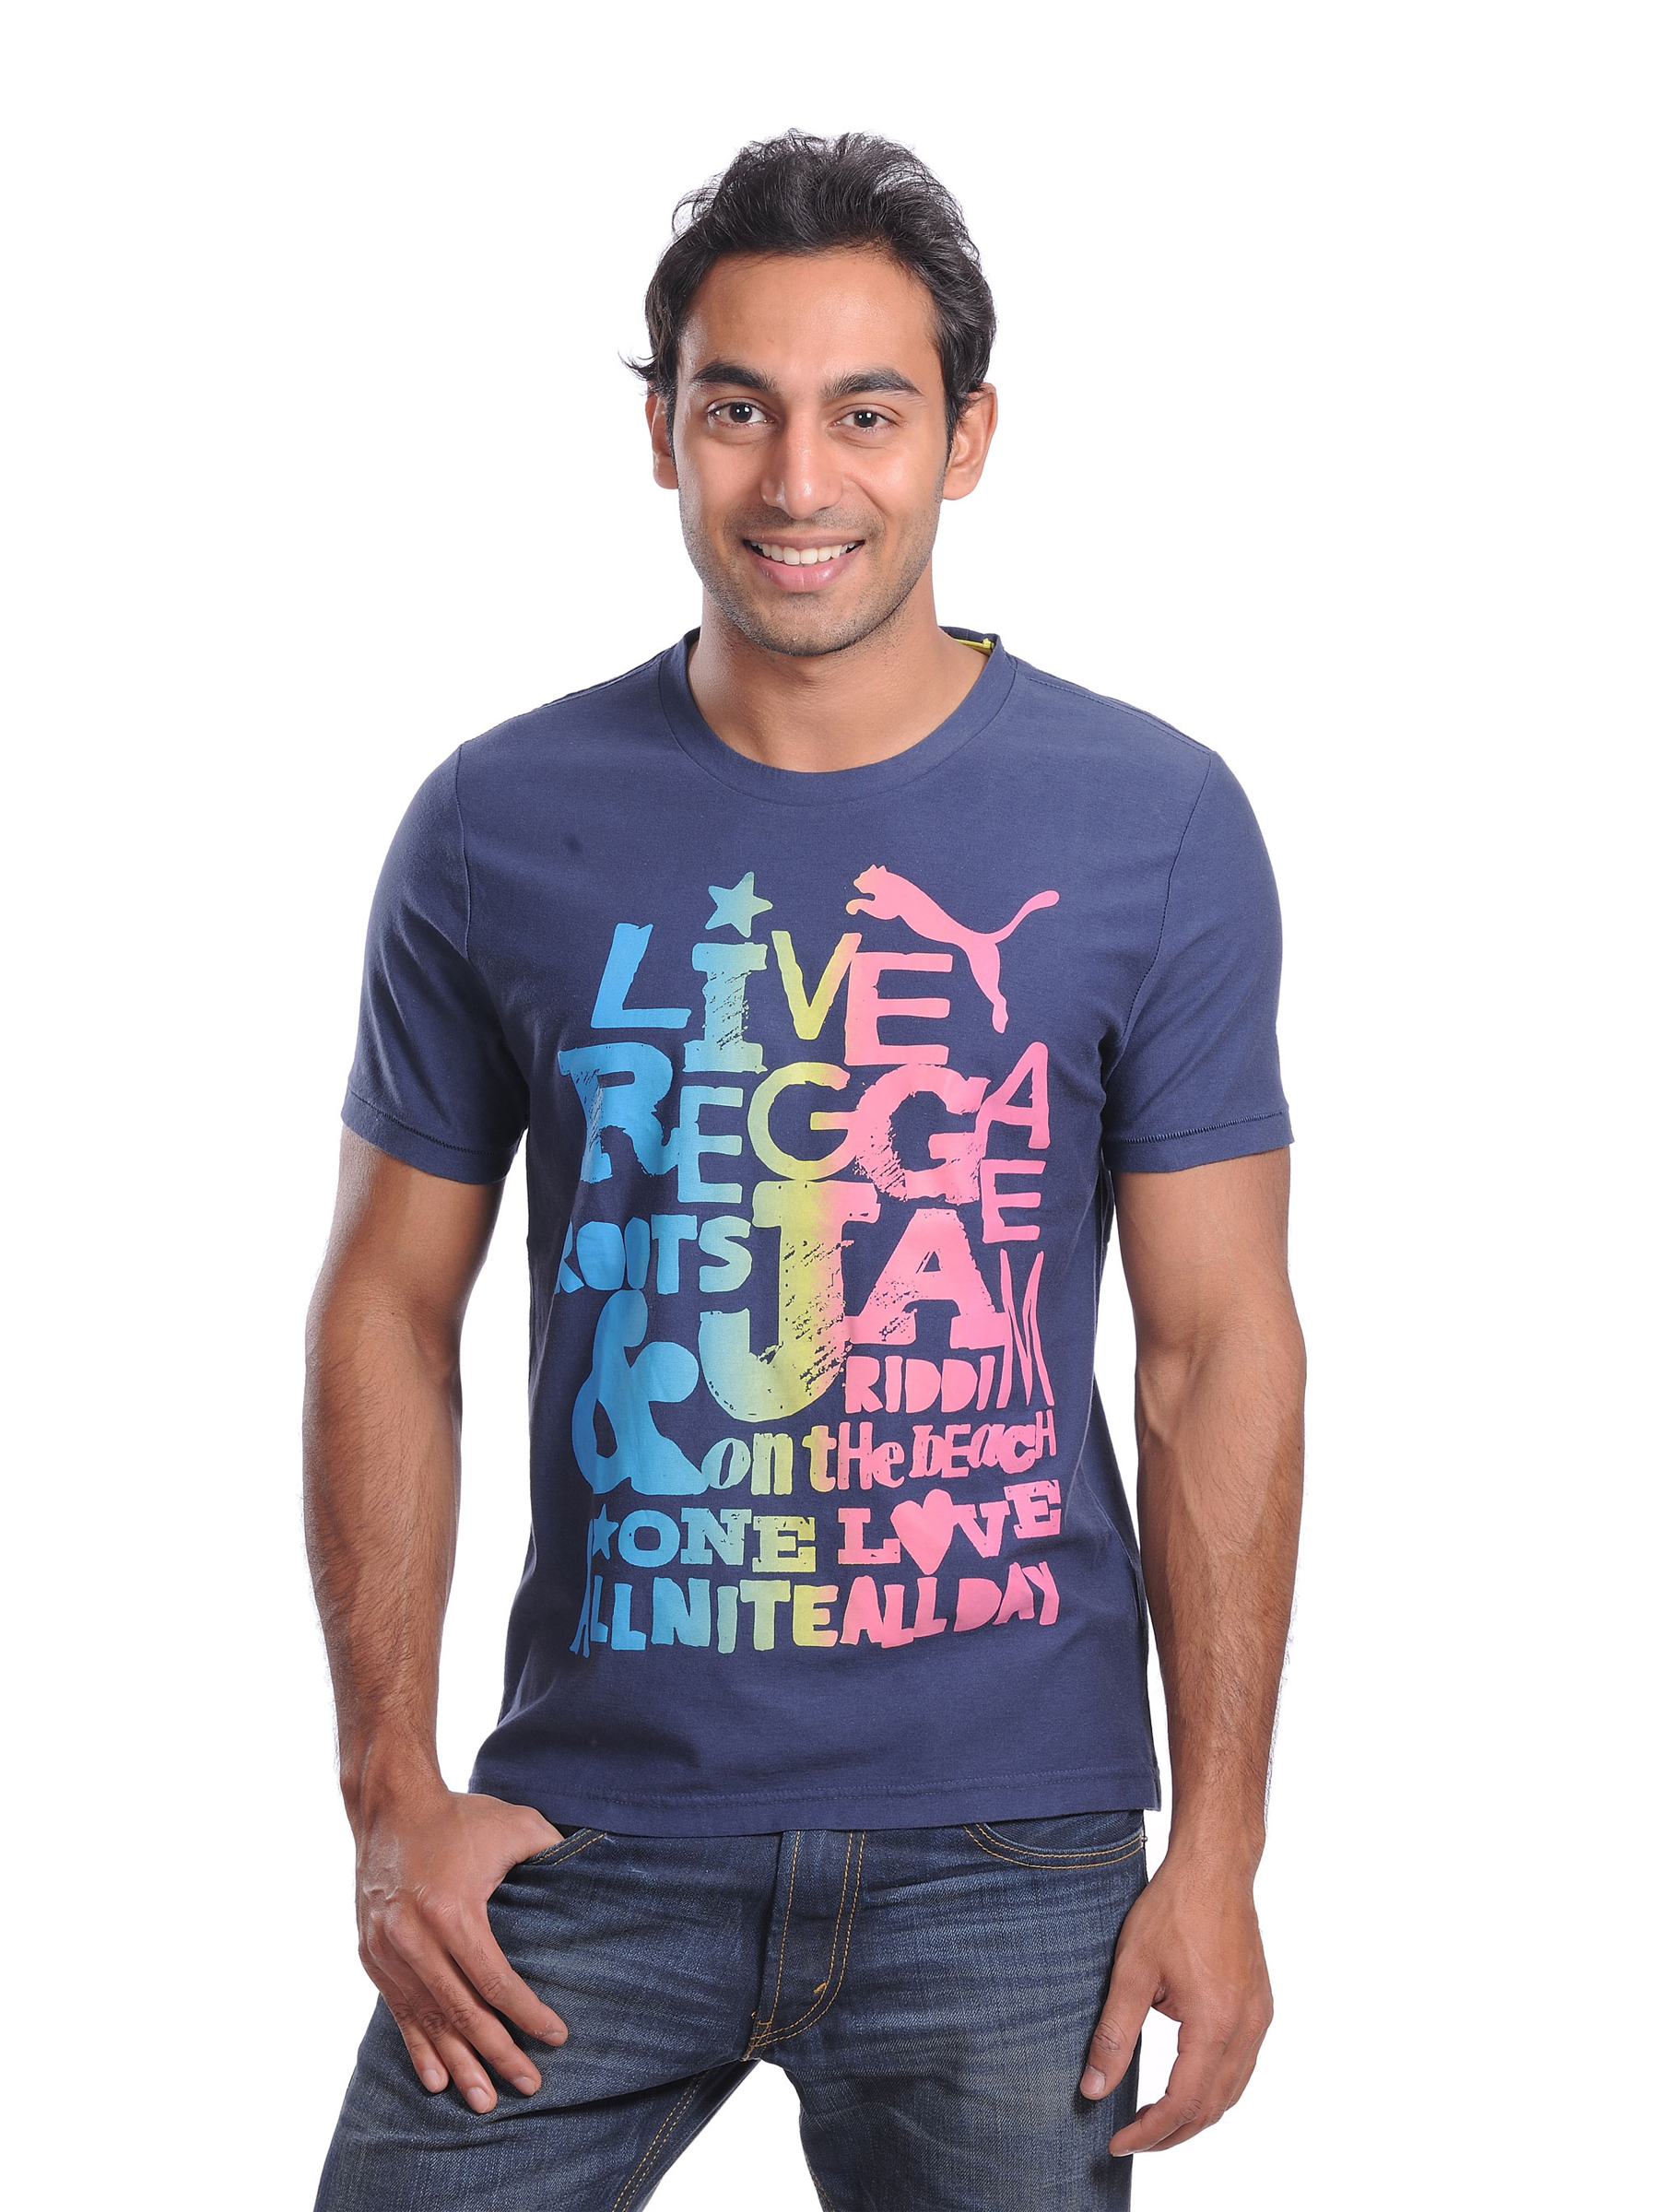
Puma Mens Reggae All Night Blues T-shirt
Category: Apparel / Topwear / Tshirts
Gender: Men
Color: Blue
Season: Fall 2010
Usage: Casual